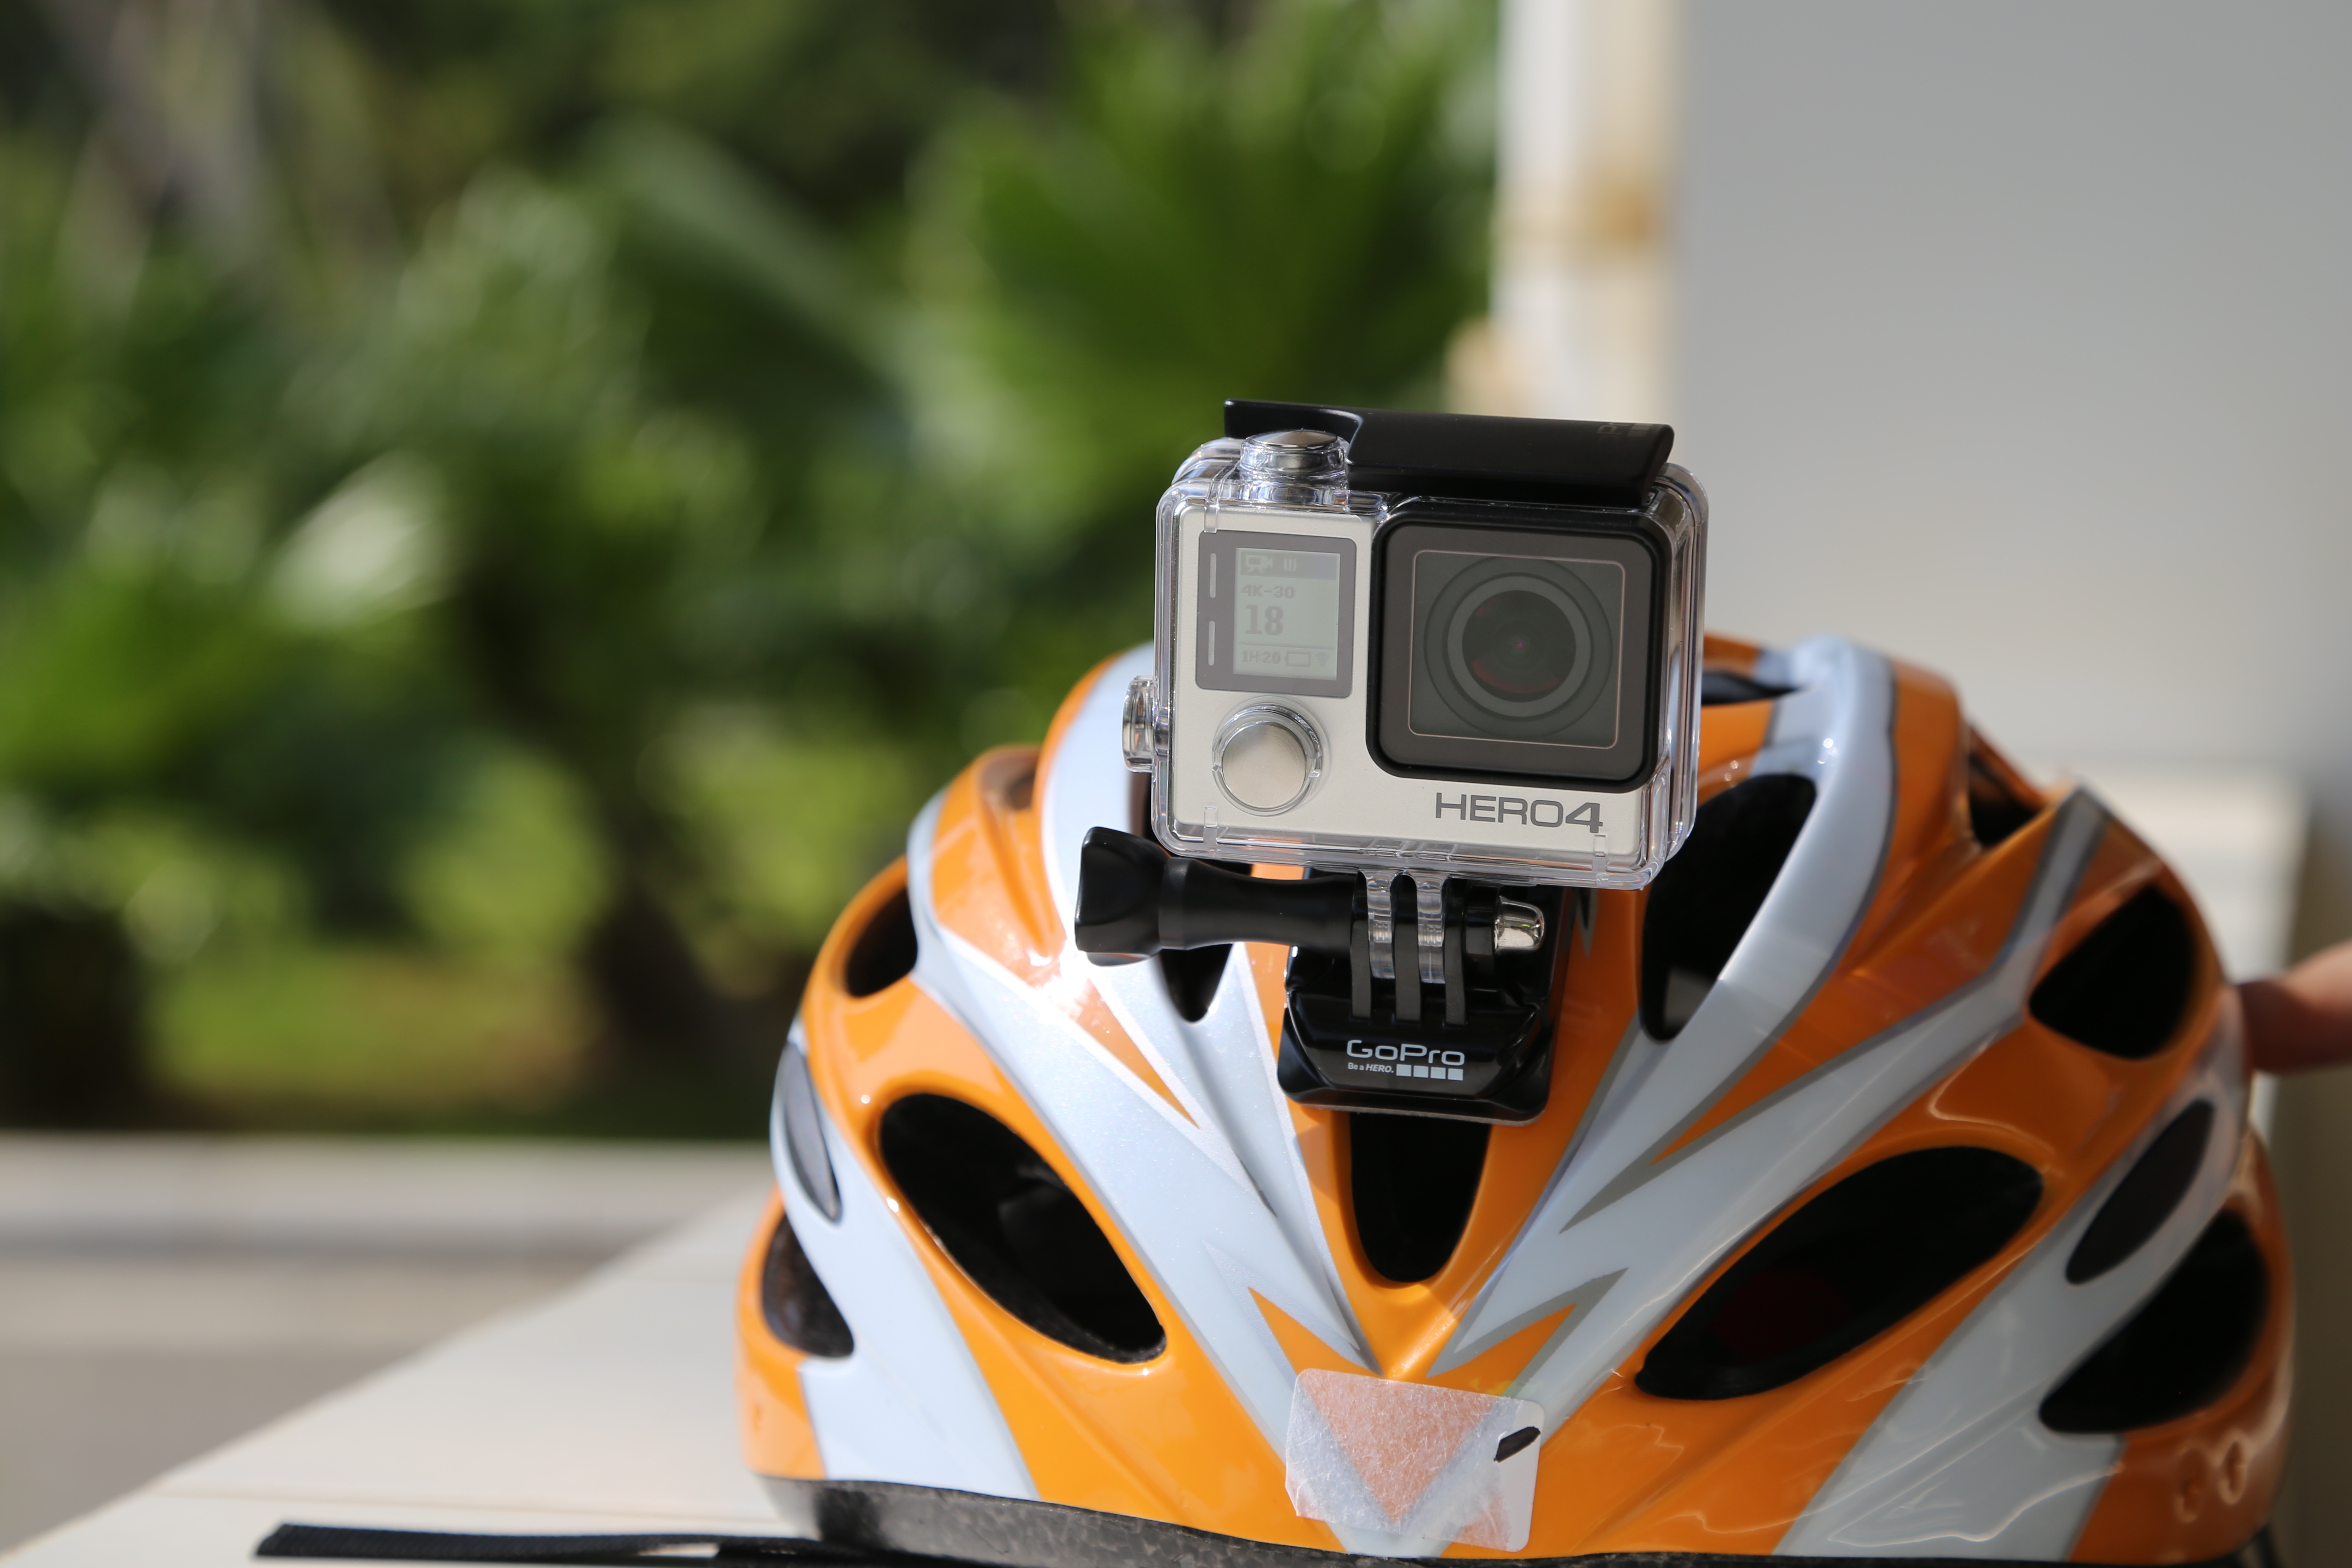
wheel, clothing, headgear, riding, helmet, gopro, personal protective equipment